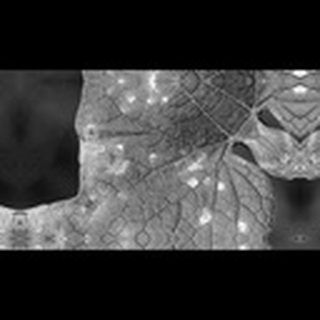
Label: cotton_target_spot